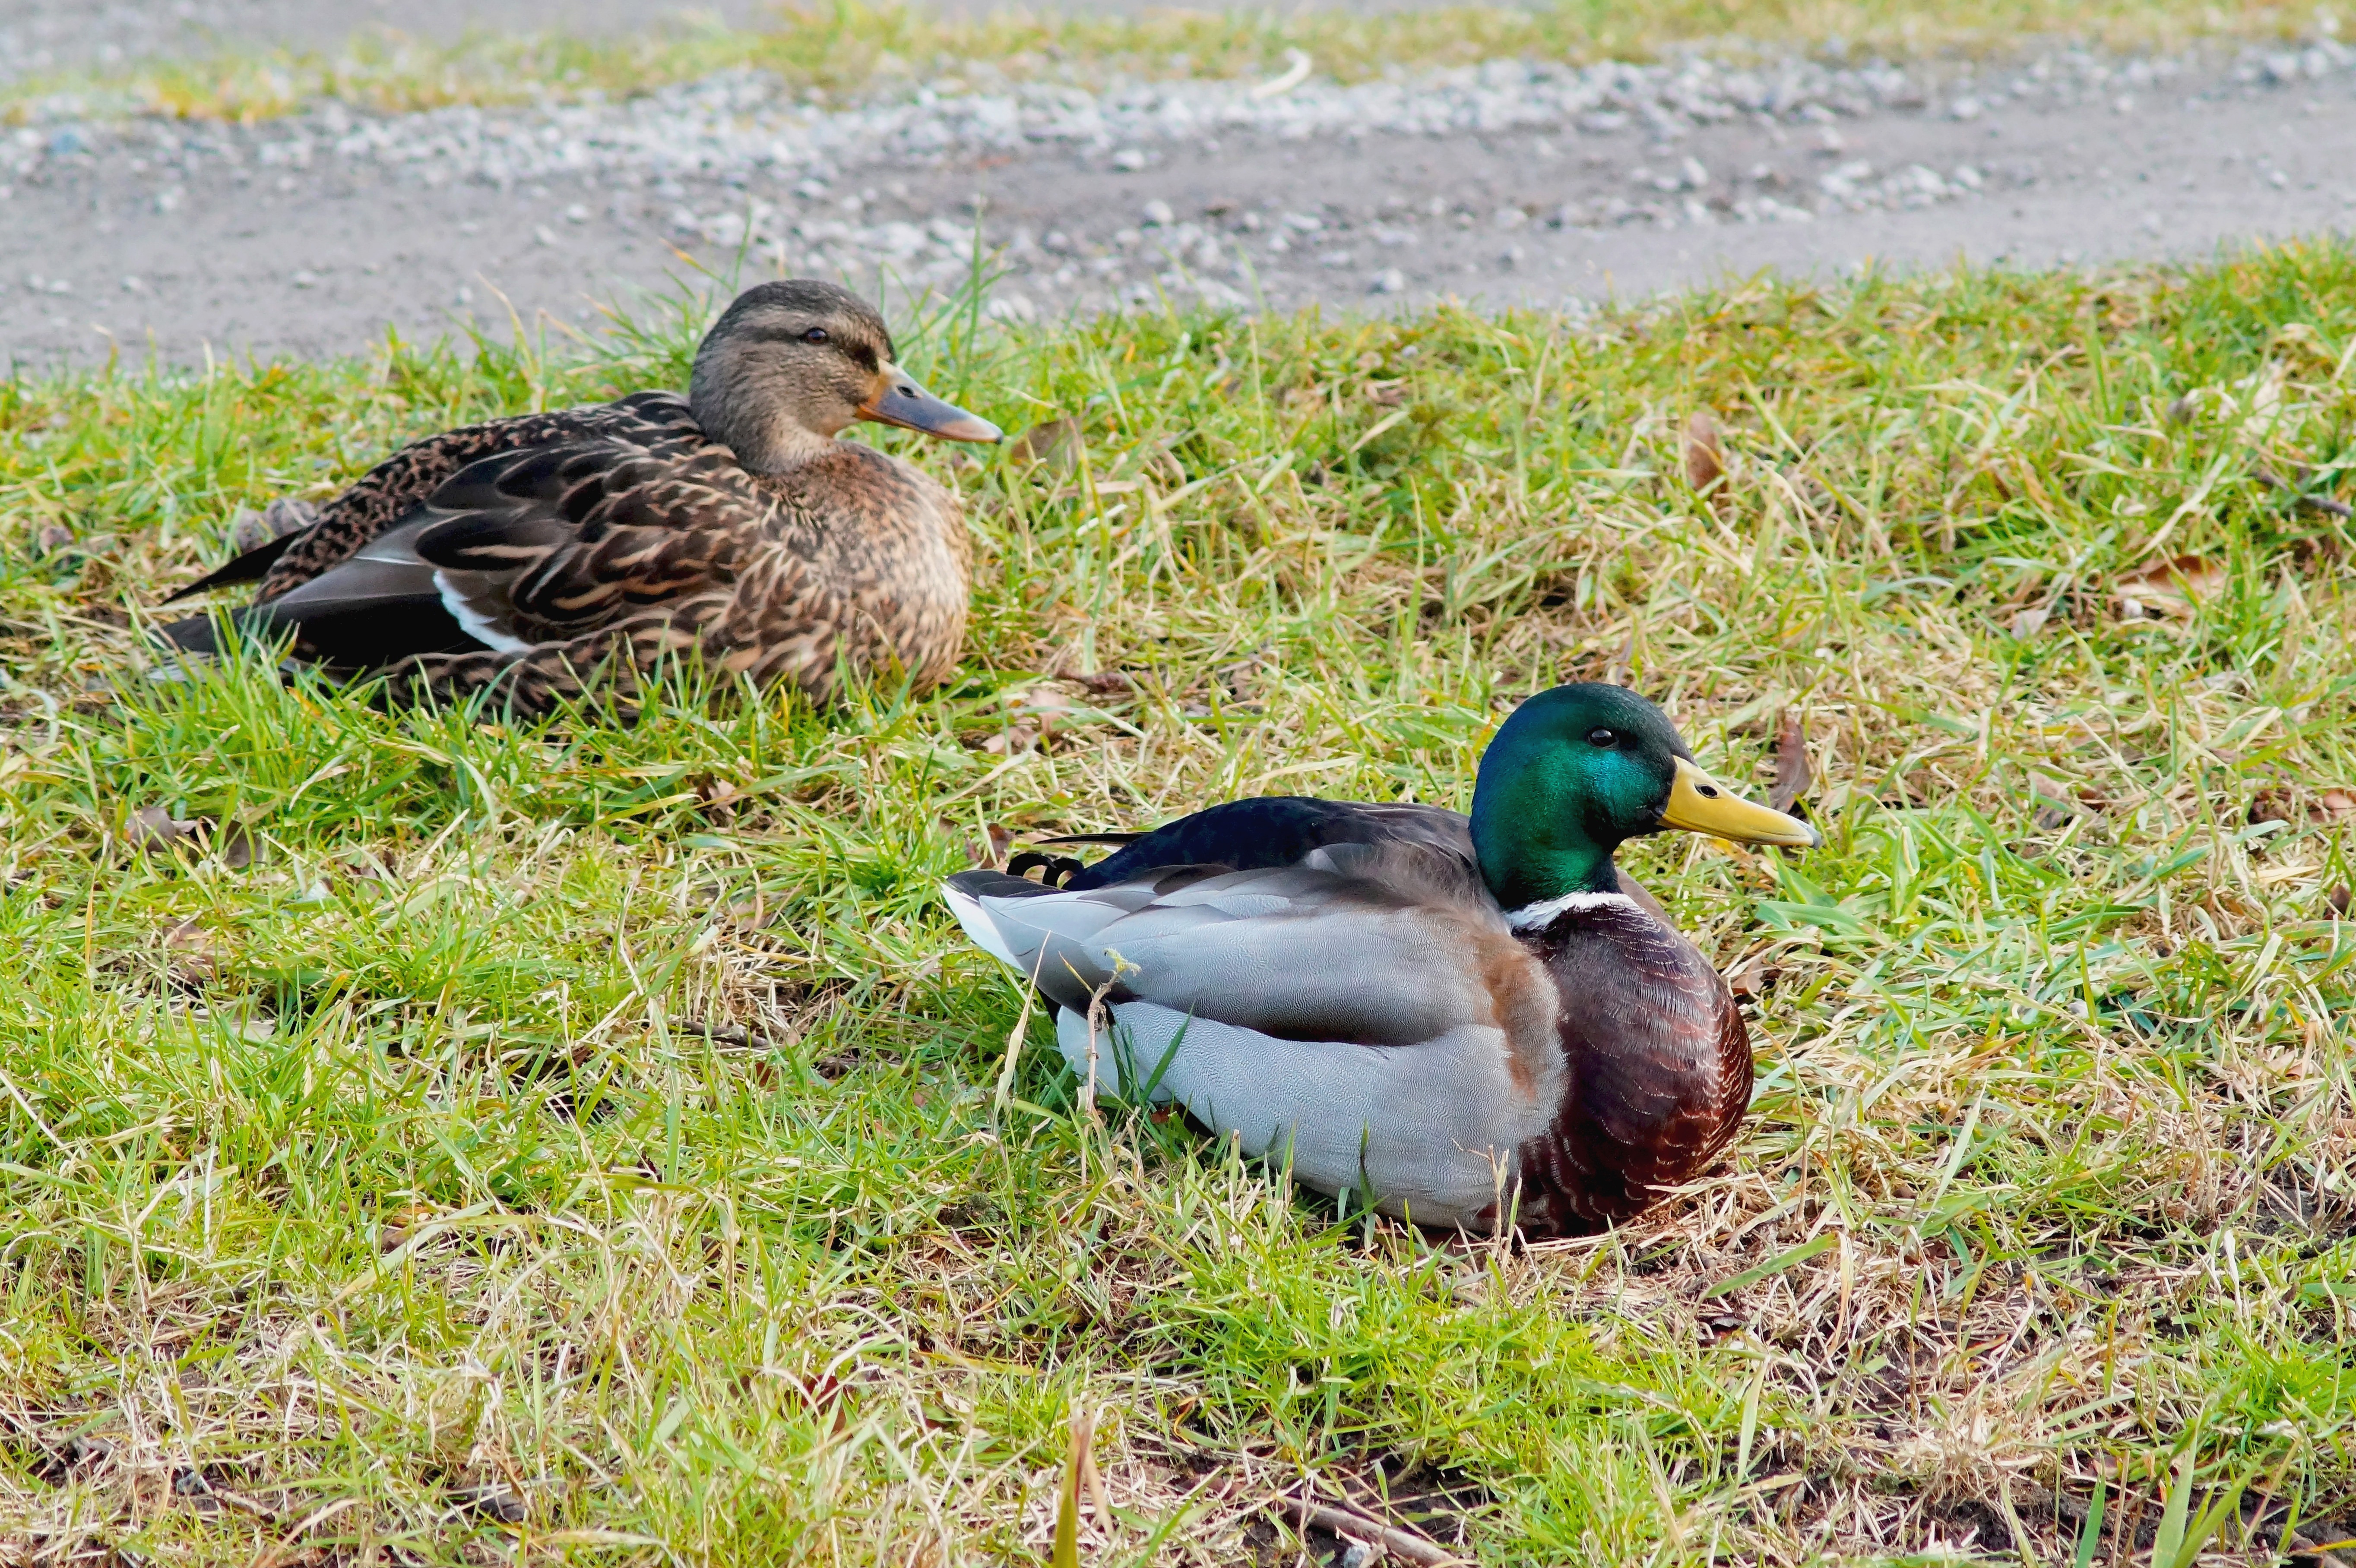
nature, bird, wildlife, beak, fauna, plumage, poultry, drake, duck, eye, goose, vertebrate, ducks, pair, bill, waterfowl, wild bird, water bird, togetherness, mallard, canard, ducks geese and swans